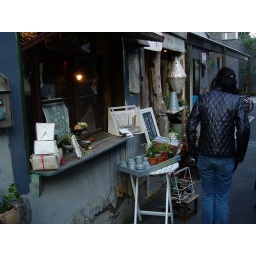
With a cat in it, apparently. A sign on the door warns you not to let the cat out.